Cassie Turner

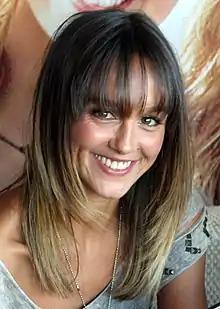
Sharni Vinson ("pictured") plays the "fiercely independent and headstrong" Cassie.

In 2006, rival channel Network Ten tried to tempt Vinson into joining pop group Girlband, however she decided to stay in "Home and Away". In July 2007, media outlets reported that Vinson wanted to quit the serial in order to pursue other projects in Los Angeles. In November that year it was confirmed that Vinson had quit "Home and Away" so she could move to Los Angeles to be with her boyfriend. However, the serial refused to comment on her departure because Cassie would still be seen on-screen into 2008. Vinson said she was happy that she got to play Cassie, because she enjoyed the work and portraying her storylines. By the time Vinson left, Cassie had appeared in a total of one hundred and three episodes.